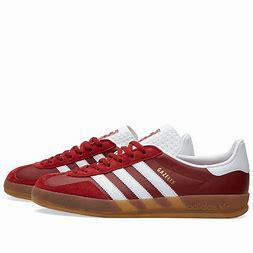
Brand: Adidas
Model: Gazelle Indoor